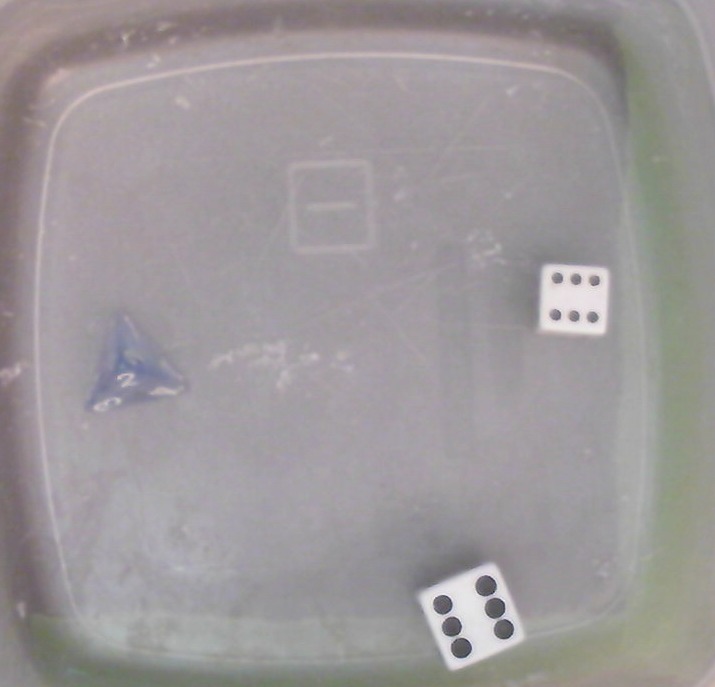
Dice in frame:
type: d4
value: 2
type: d6
value: 6
type: d6
value: 6
Label source: human
Face values trusted: no